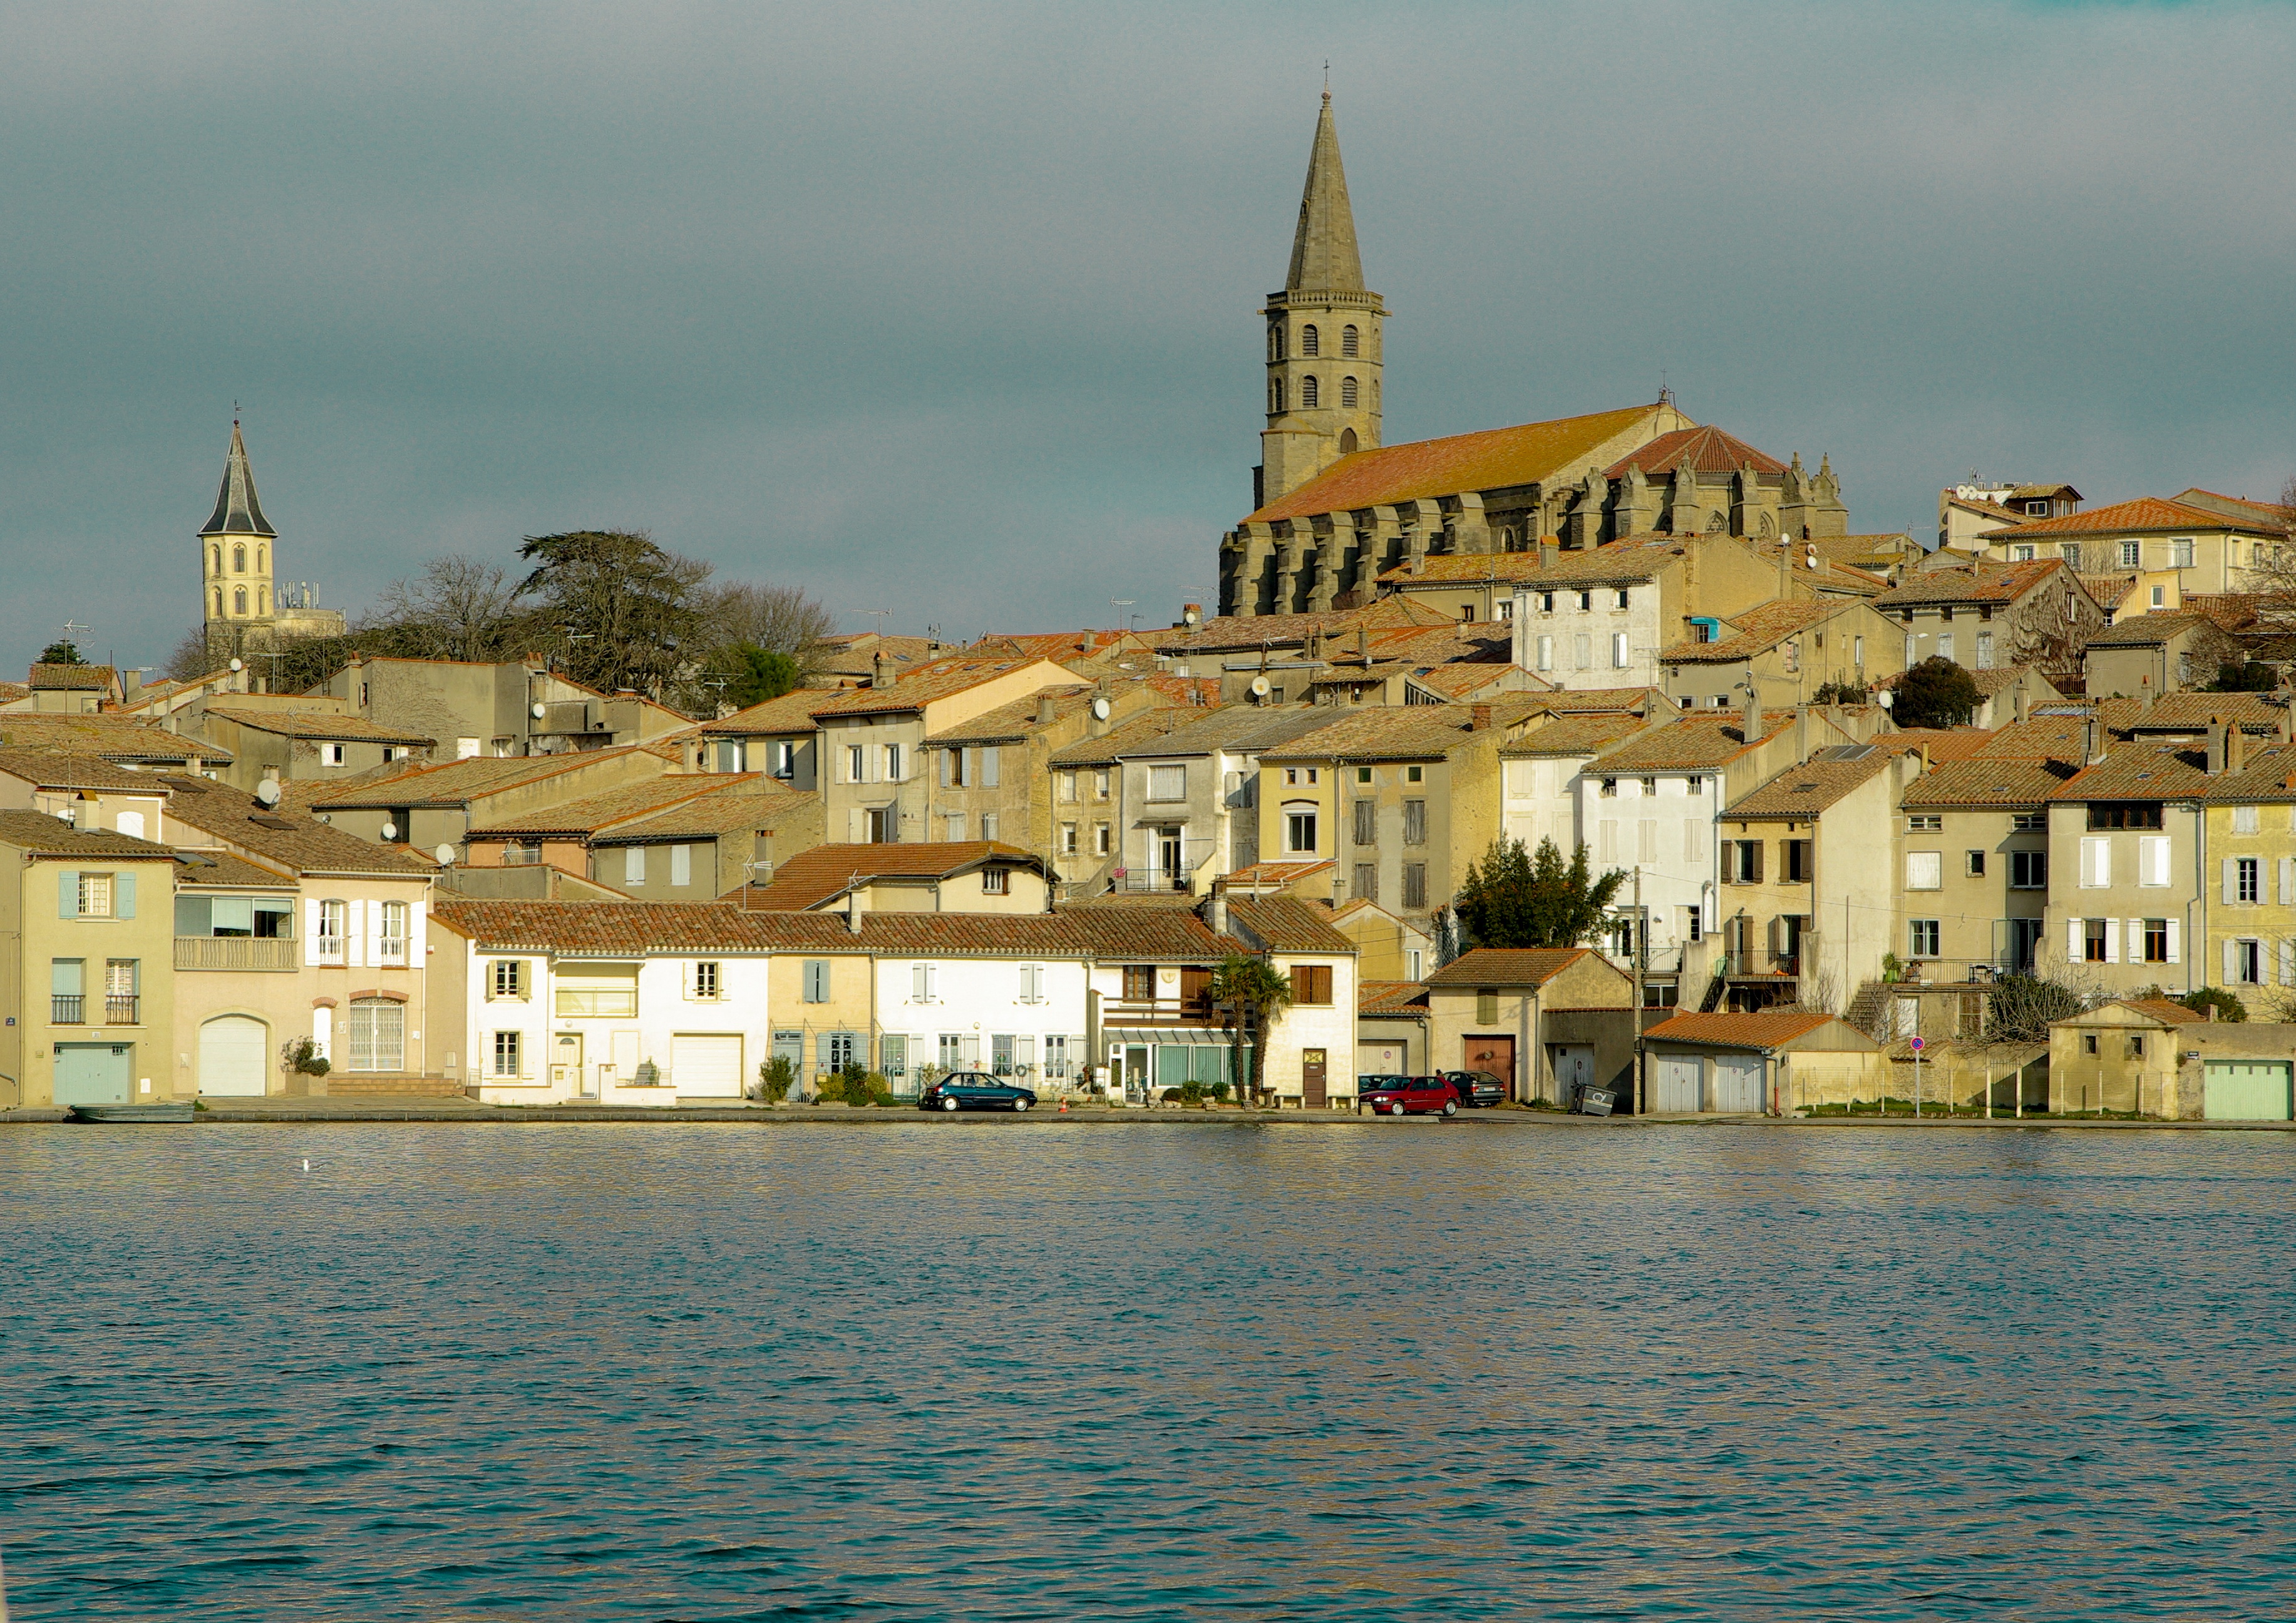
sea, coast, town, palace, vacation, france, church, place of worship, estate, medieval town, castelnaudary